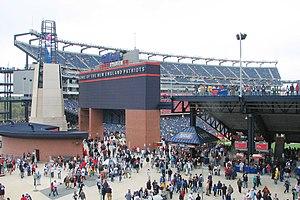
Entrée principale du Gillette Stadium à Foxboro, Massachusetts, USA
Le Gillette Stadium est un stade de football américain et de soccer situé à Foxborough, au sud de Boston, dans le Massachusetts. Il est bâti sur le site de l'ancien Foxboro Stadium.
La Gold Cup 2009 est la dixième édition de la Gold Cup et la vingtième coupe des nations de l'Amérique du Nord, d'Amérique centrale et des Caraïbes. Elle s'est déroulée aux États-Unis du 3 juillet au 26 juillet 2009. La compétition se déroule après la Coupe des confédérations 2009. La compétition a été remportée par le Mexique pour la 5ᵉ fois.